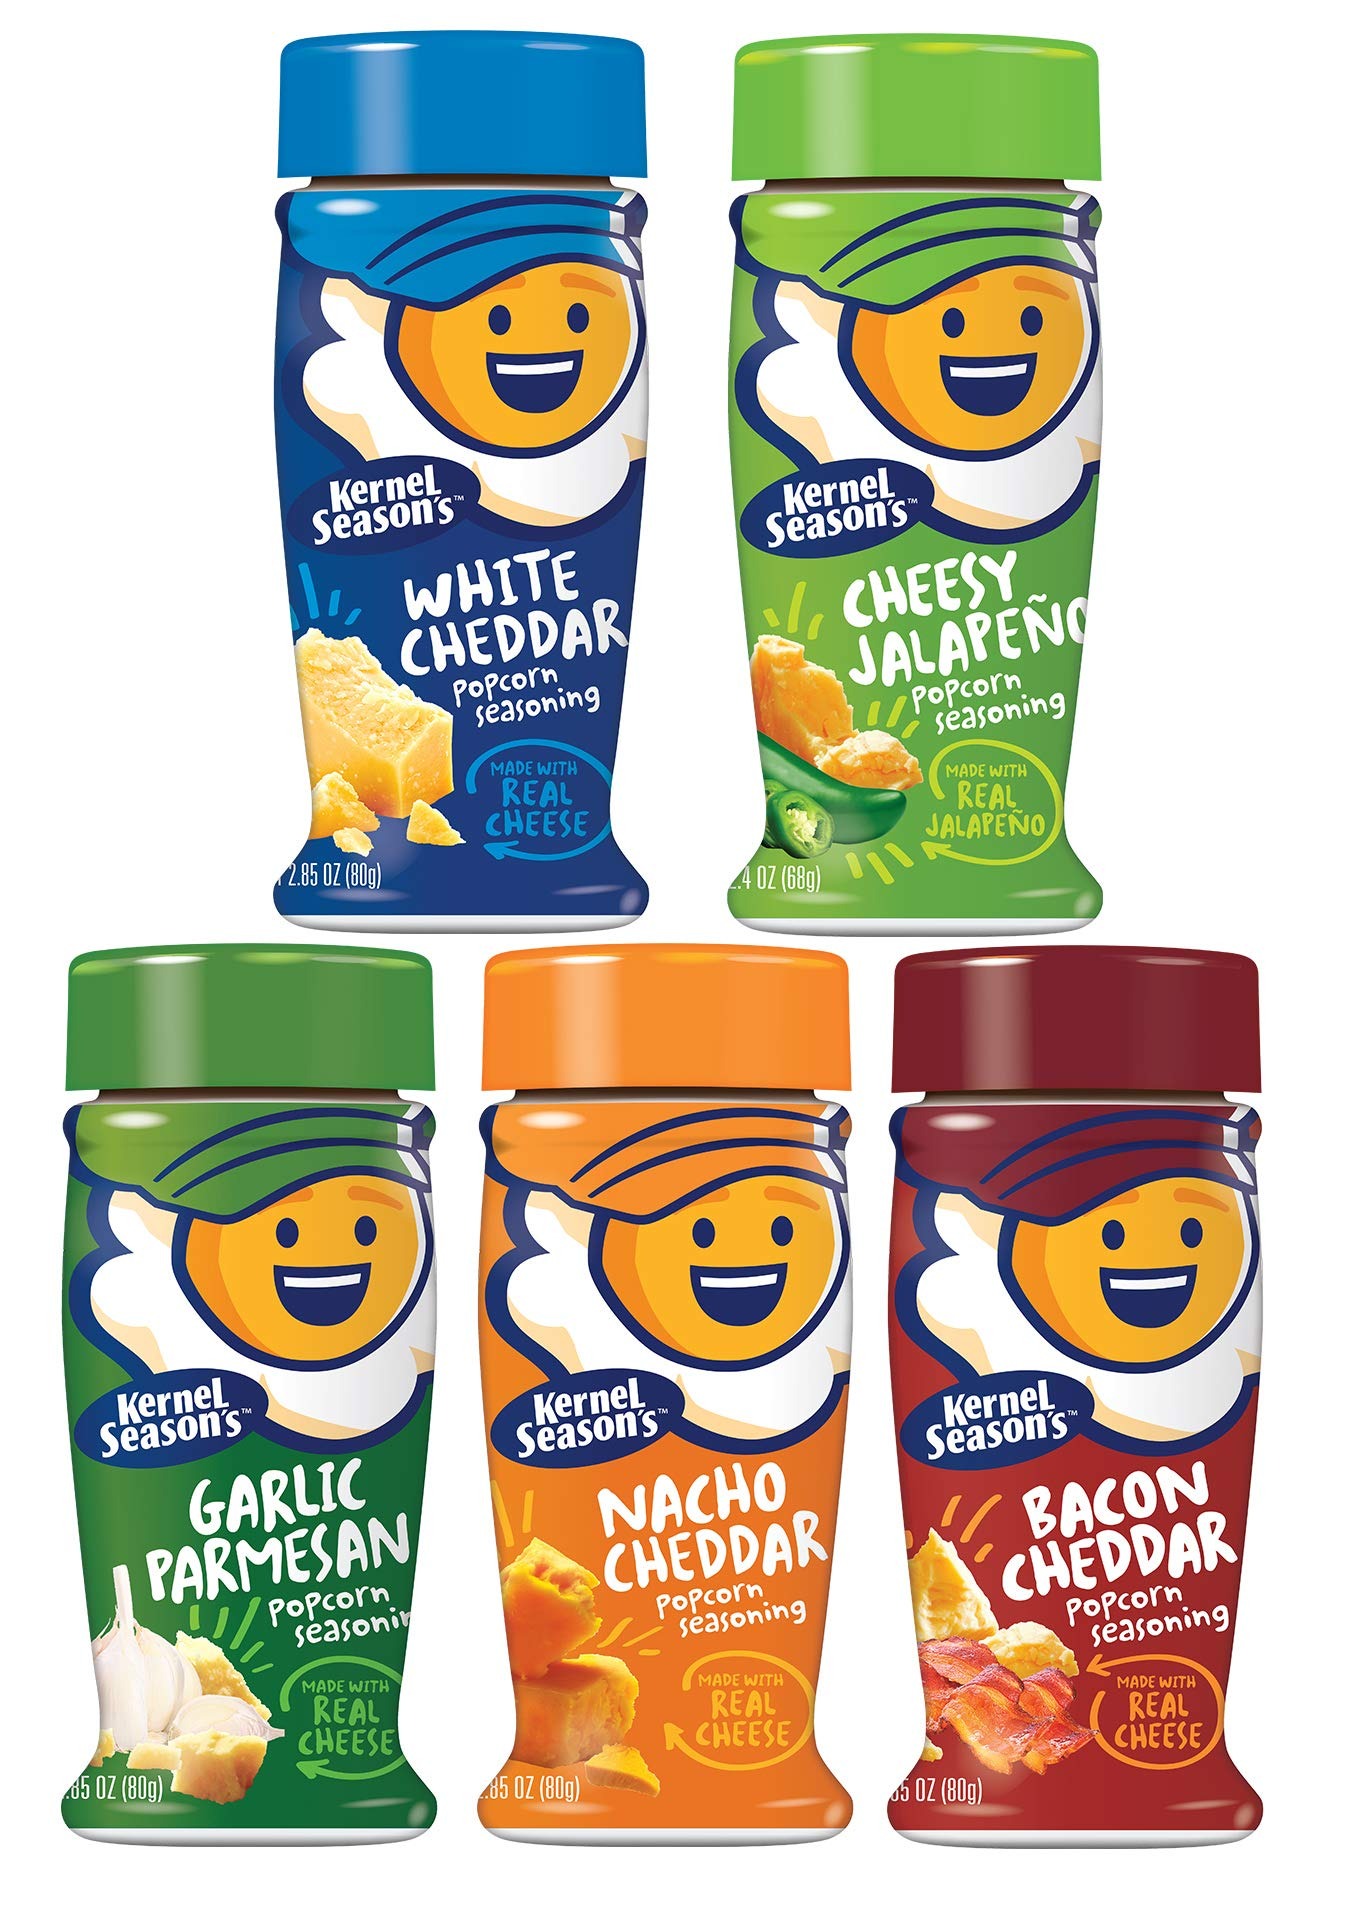
Item Name: Kernel Season's Popcorn Seasoning, Cheese Lovers Complete Set - includes 5 Flavors, Each Bottle 2.7 oz
Value: 14.25
Unit: Ounce

Price: 29.99